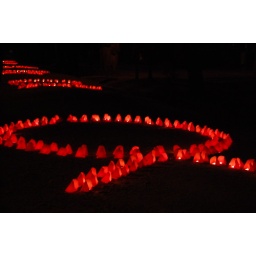
Celebrated in Cluj-Napoca Romania, in the Central Park where 2000 red candles were lightened. Photo taken by Mihaela B.